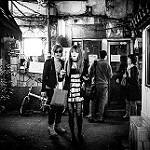
Scene: Outdoor